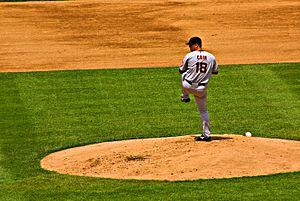
Matthew Thomas Cain est un lanceur droitier de baseball.